Architectonica perspectiva

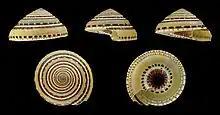
A shell of "Architectonica perspectiva".

The snail is common in Indo-Pacific Asia and around India. The snail often lives among coral reefs, and enjoys sandy seafloors.